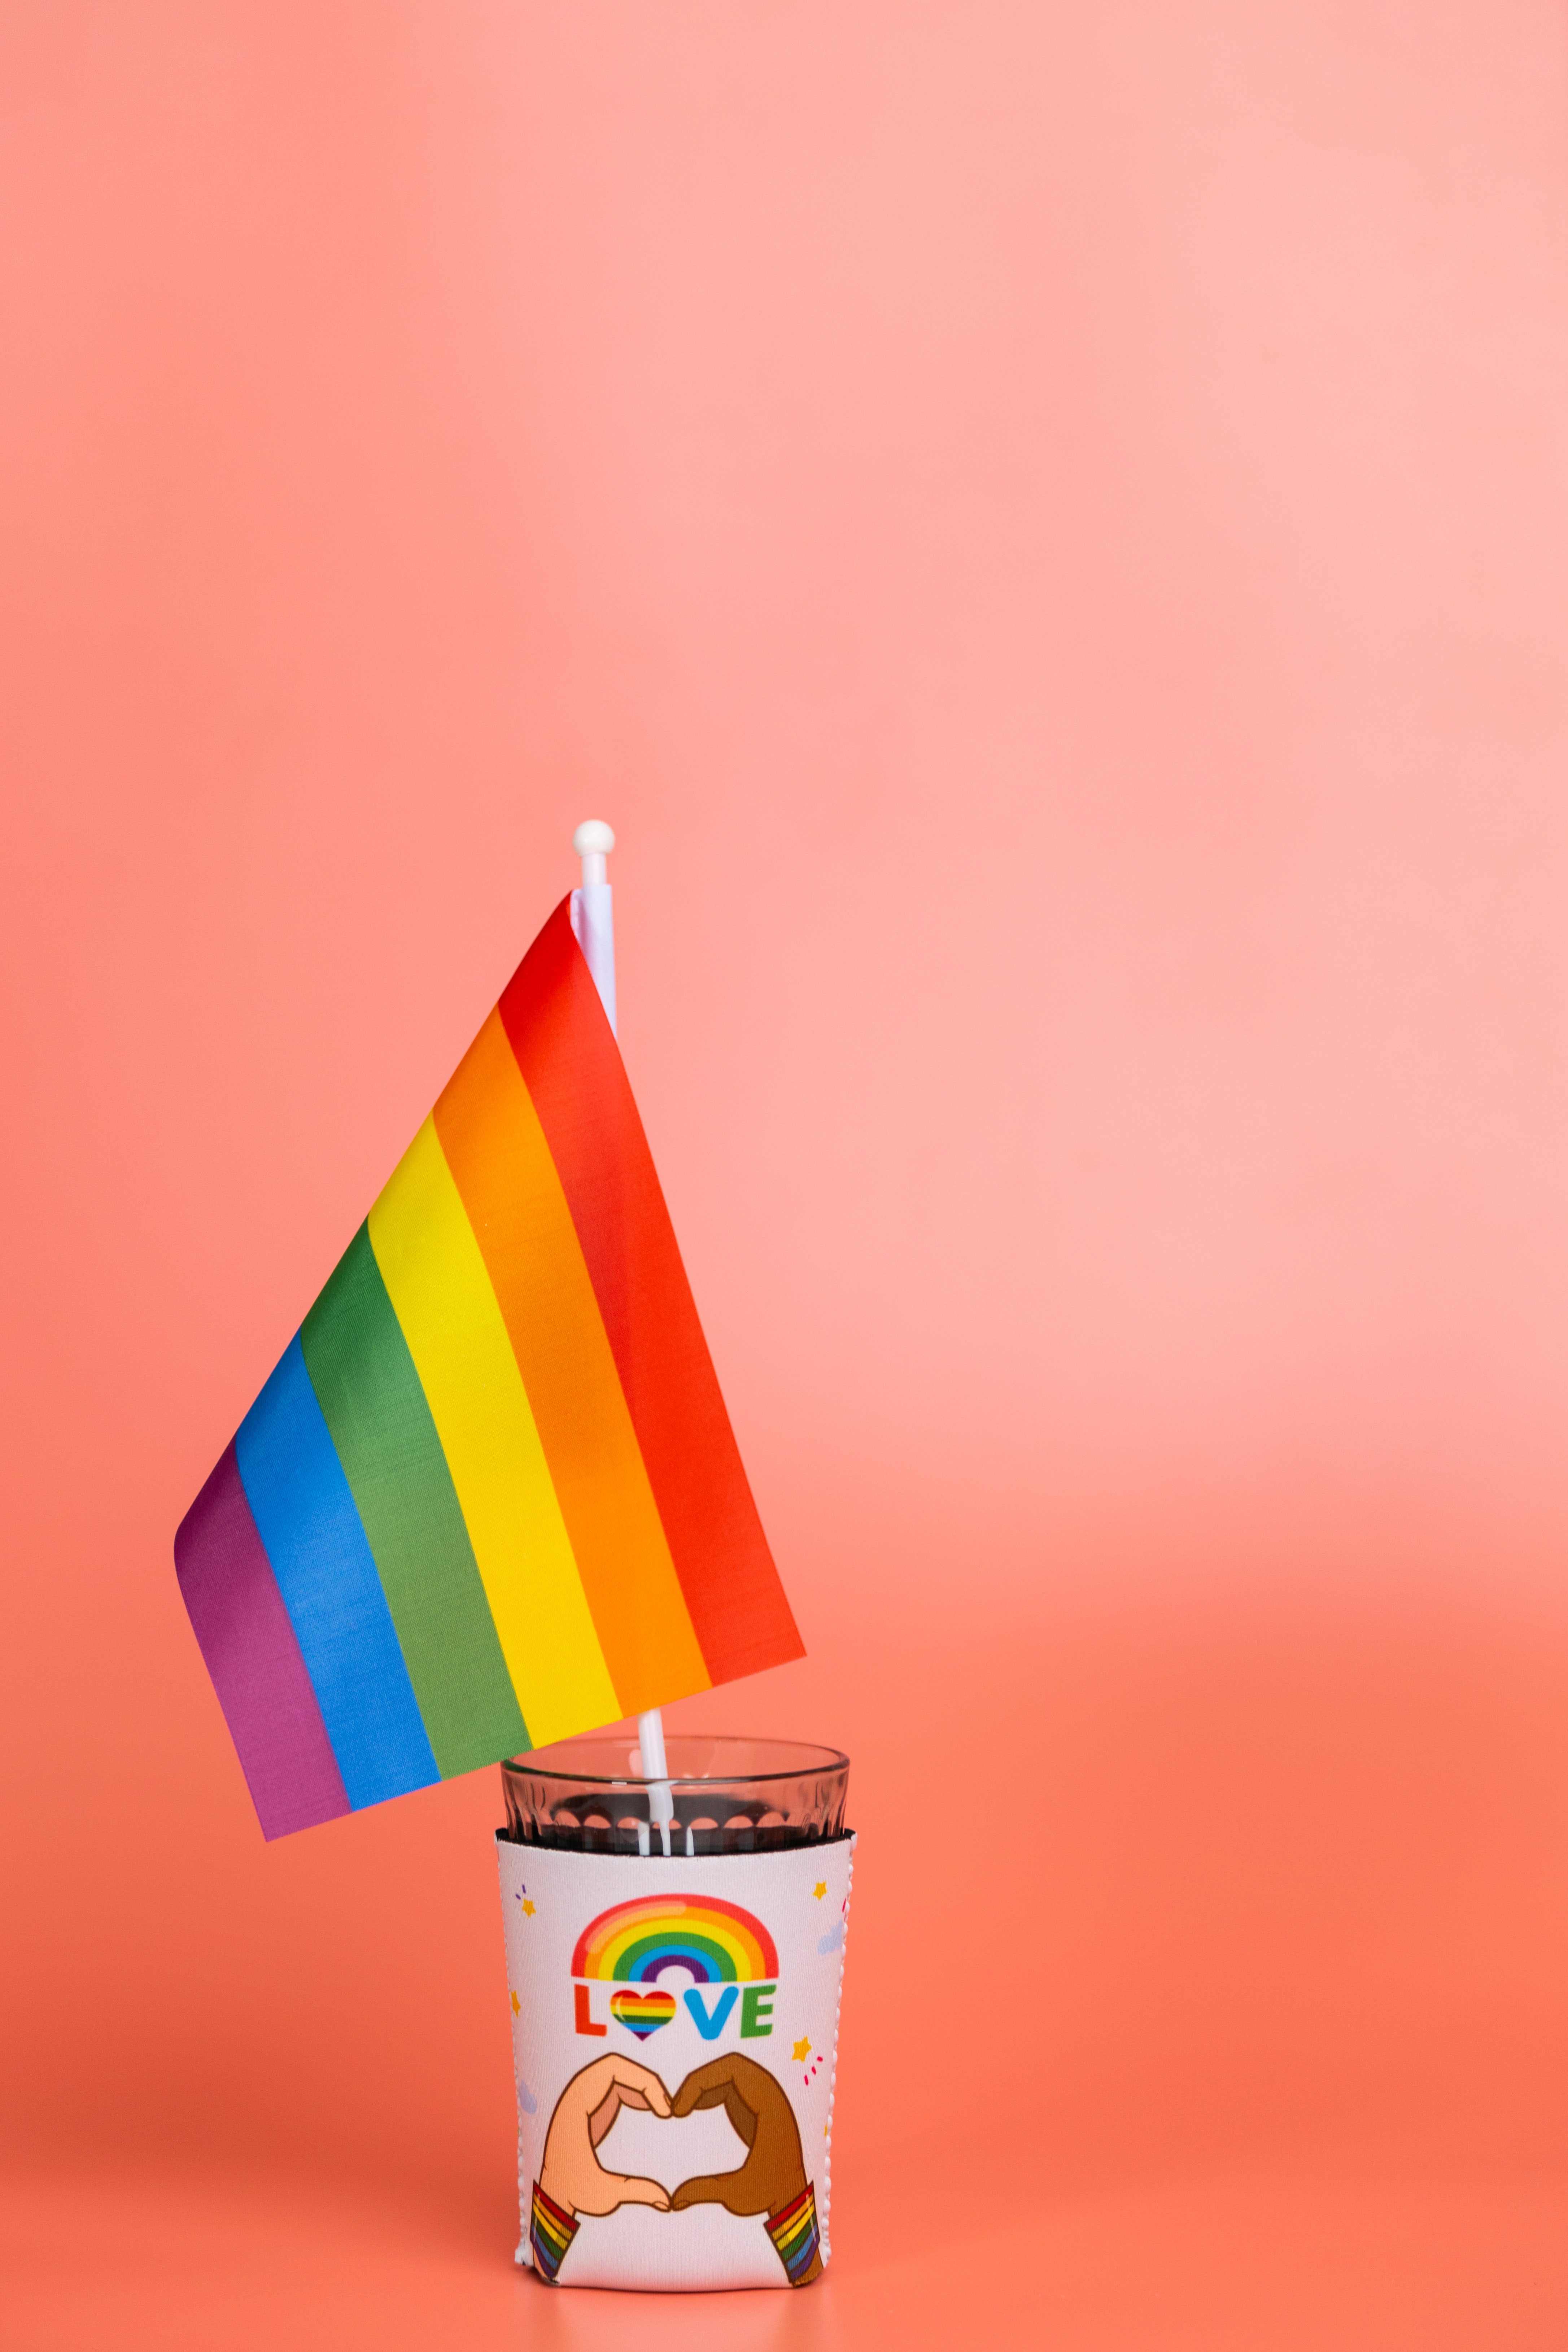
art, candy cane, orange, font, rectangle, liquid, triangle, graphics, magenta, flag, logo, illustration, graphic design, paper product, brand, paper, pattern, visual arts, happy, painting, fictional character, clip art